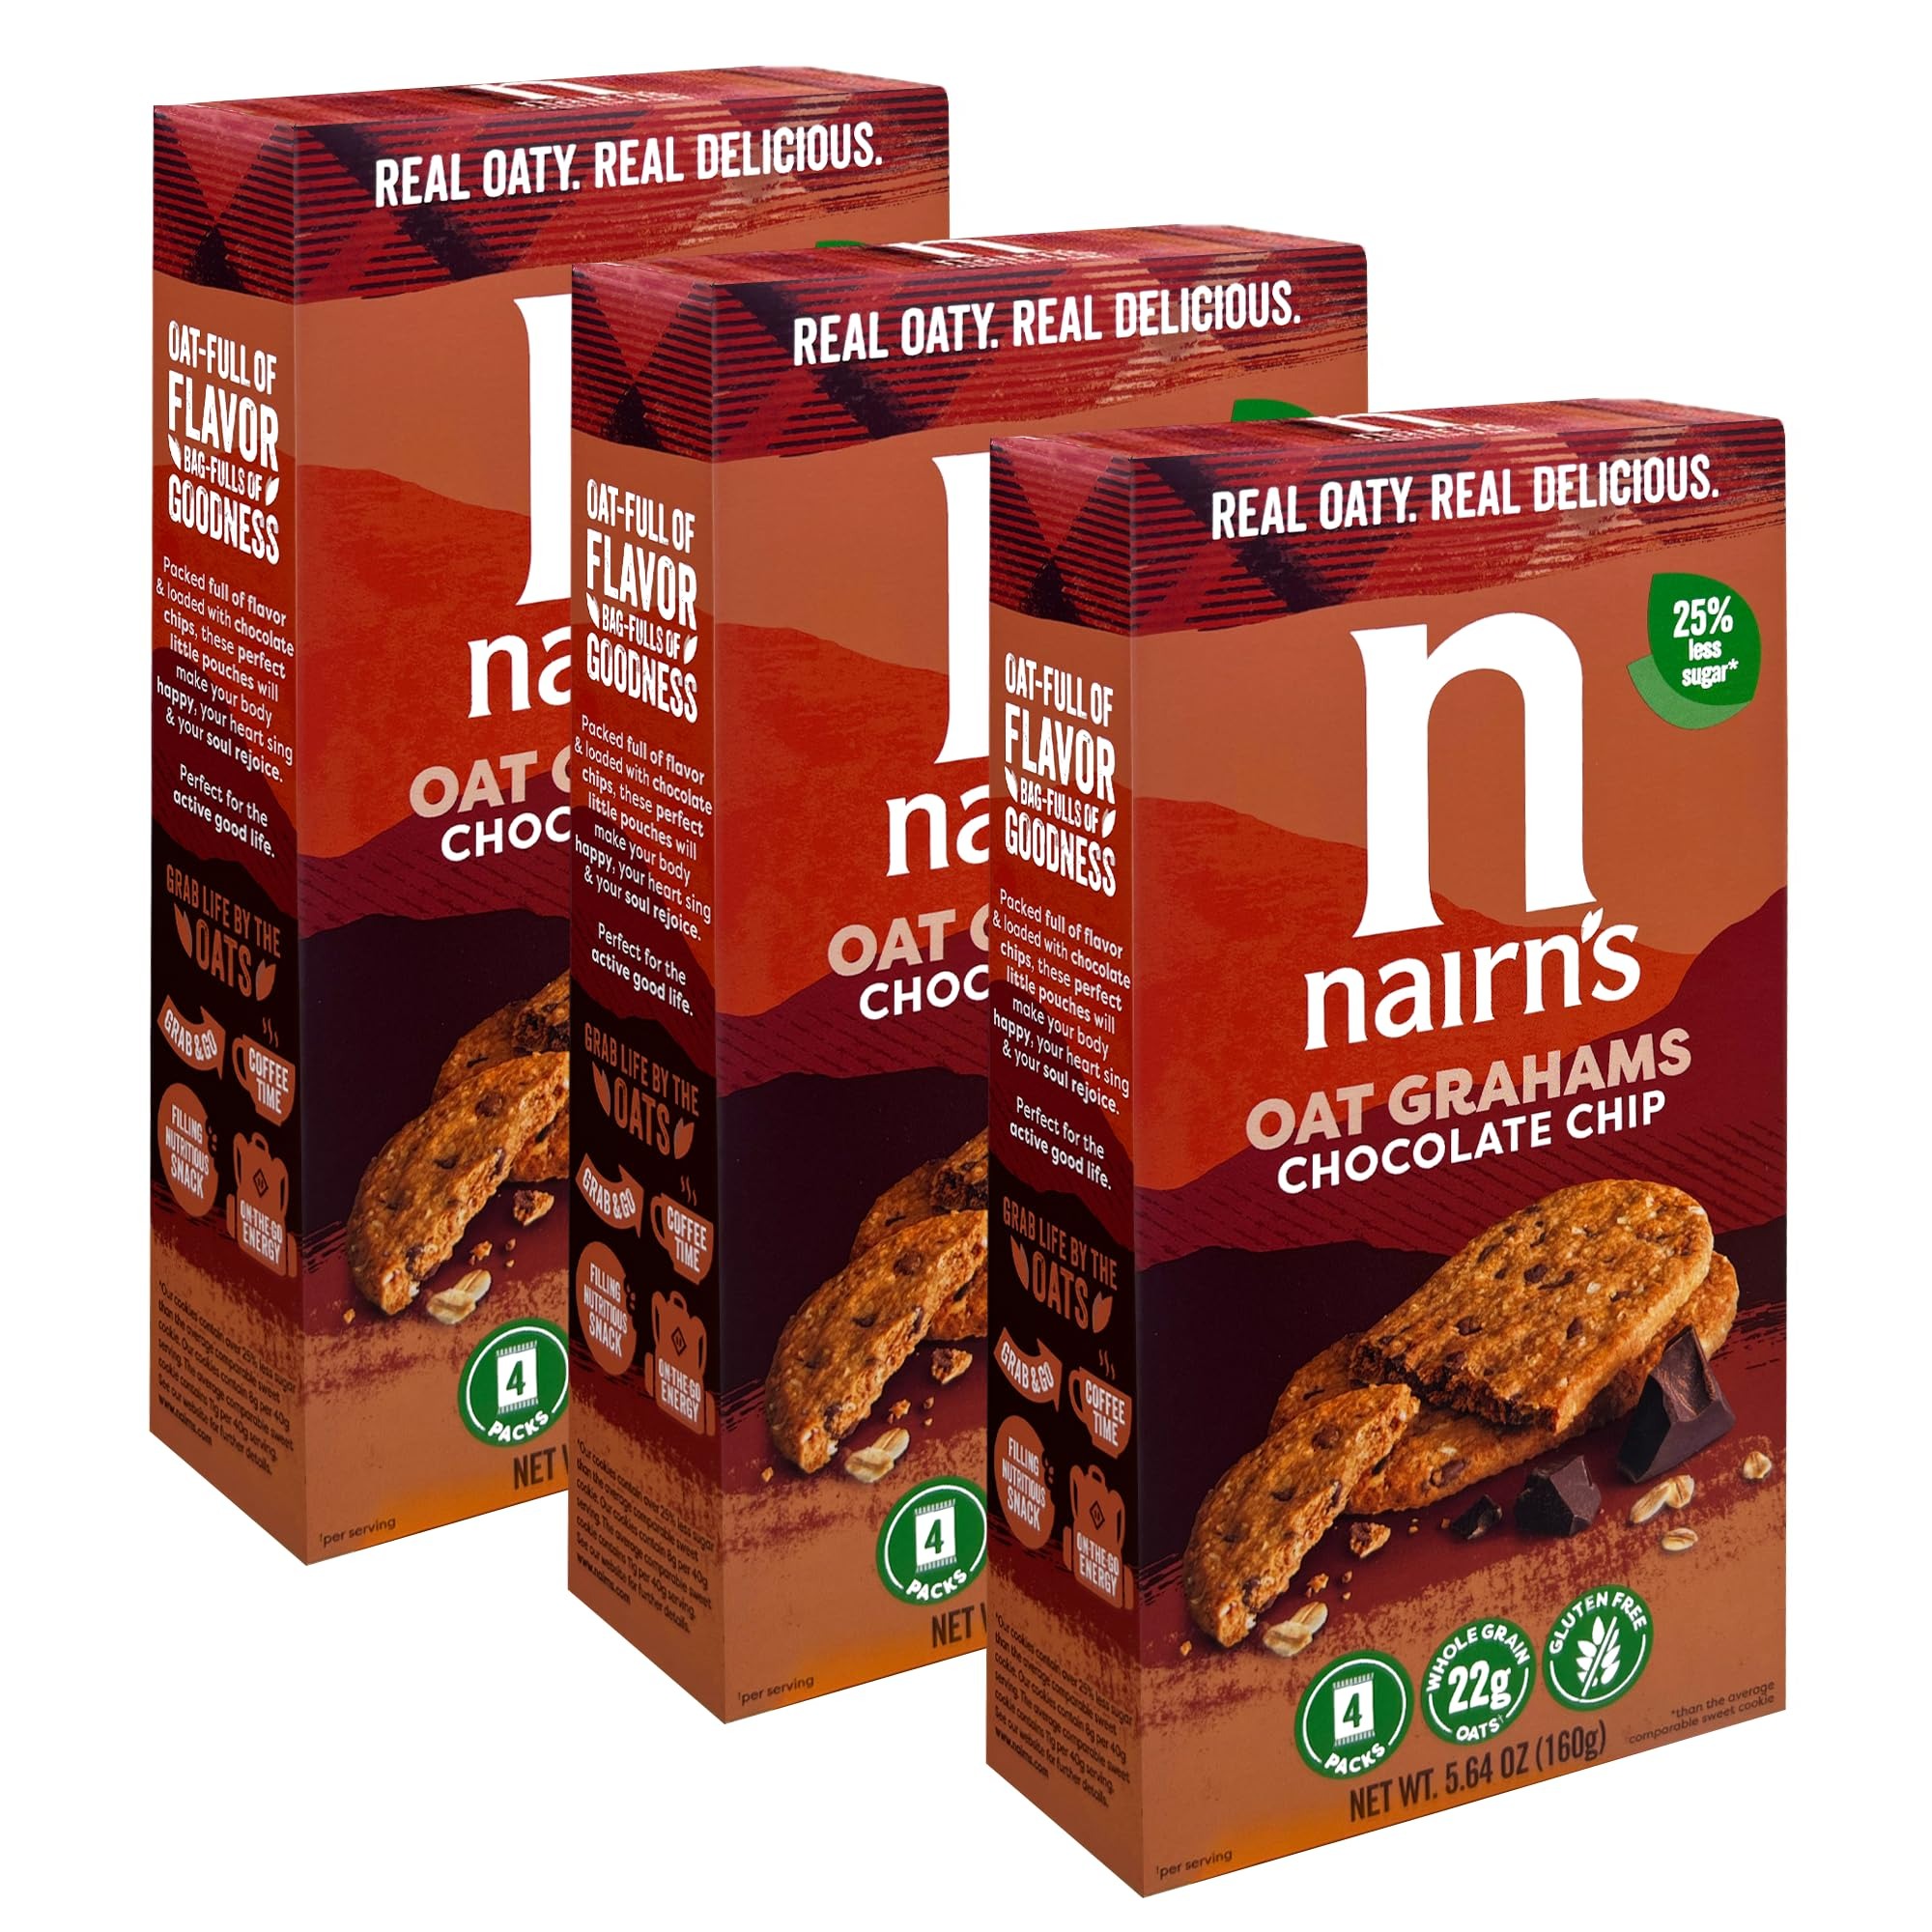
Item Name: Nairn's Gluten Free Chocolate Chip Oat Grahams, 3 Packs/5.64 oz
Bullet Point 1: Ingredients you can trust! Our grahams are high in fiber and contain no artificial colors, flavors, or preservatives.
Bullet Point 2: Our carefully sourced gluten free oats are produced in a dedicated gluten free facility making then safe for celiacs
Bullet Point 3: The healthy, tasty way to snack! Our grahams are perfectly convenient on the go snacks. Easily portable wholesome bites for every occasion.
Bullet Point 4: The perfect graham for your S'mores! A tasty treat for your whole family! So good they won't even know that they are gluten free!
Bullet Point 5: Packed in 4 individual pouches of 4 grahams to preserve freshness
Value: 16.92
Unit: Ounce

Price: 7.23